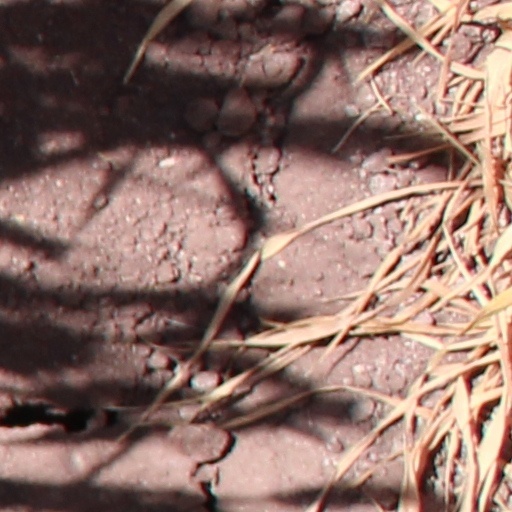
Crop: wheat